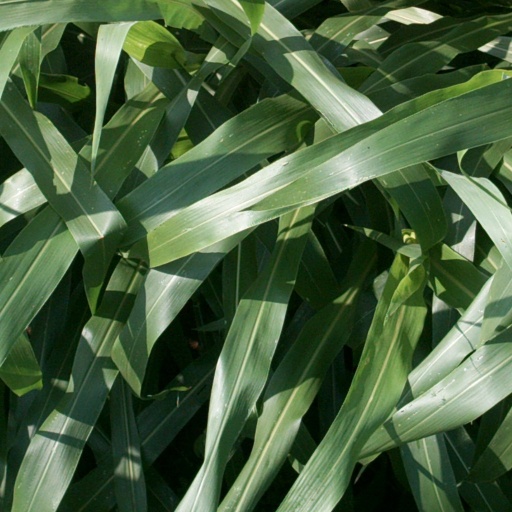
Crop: sorghum